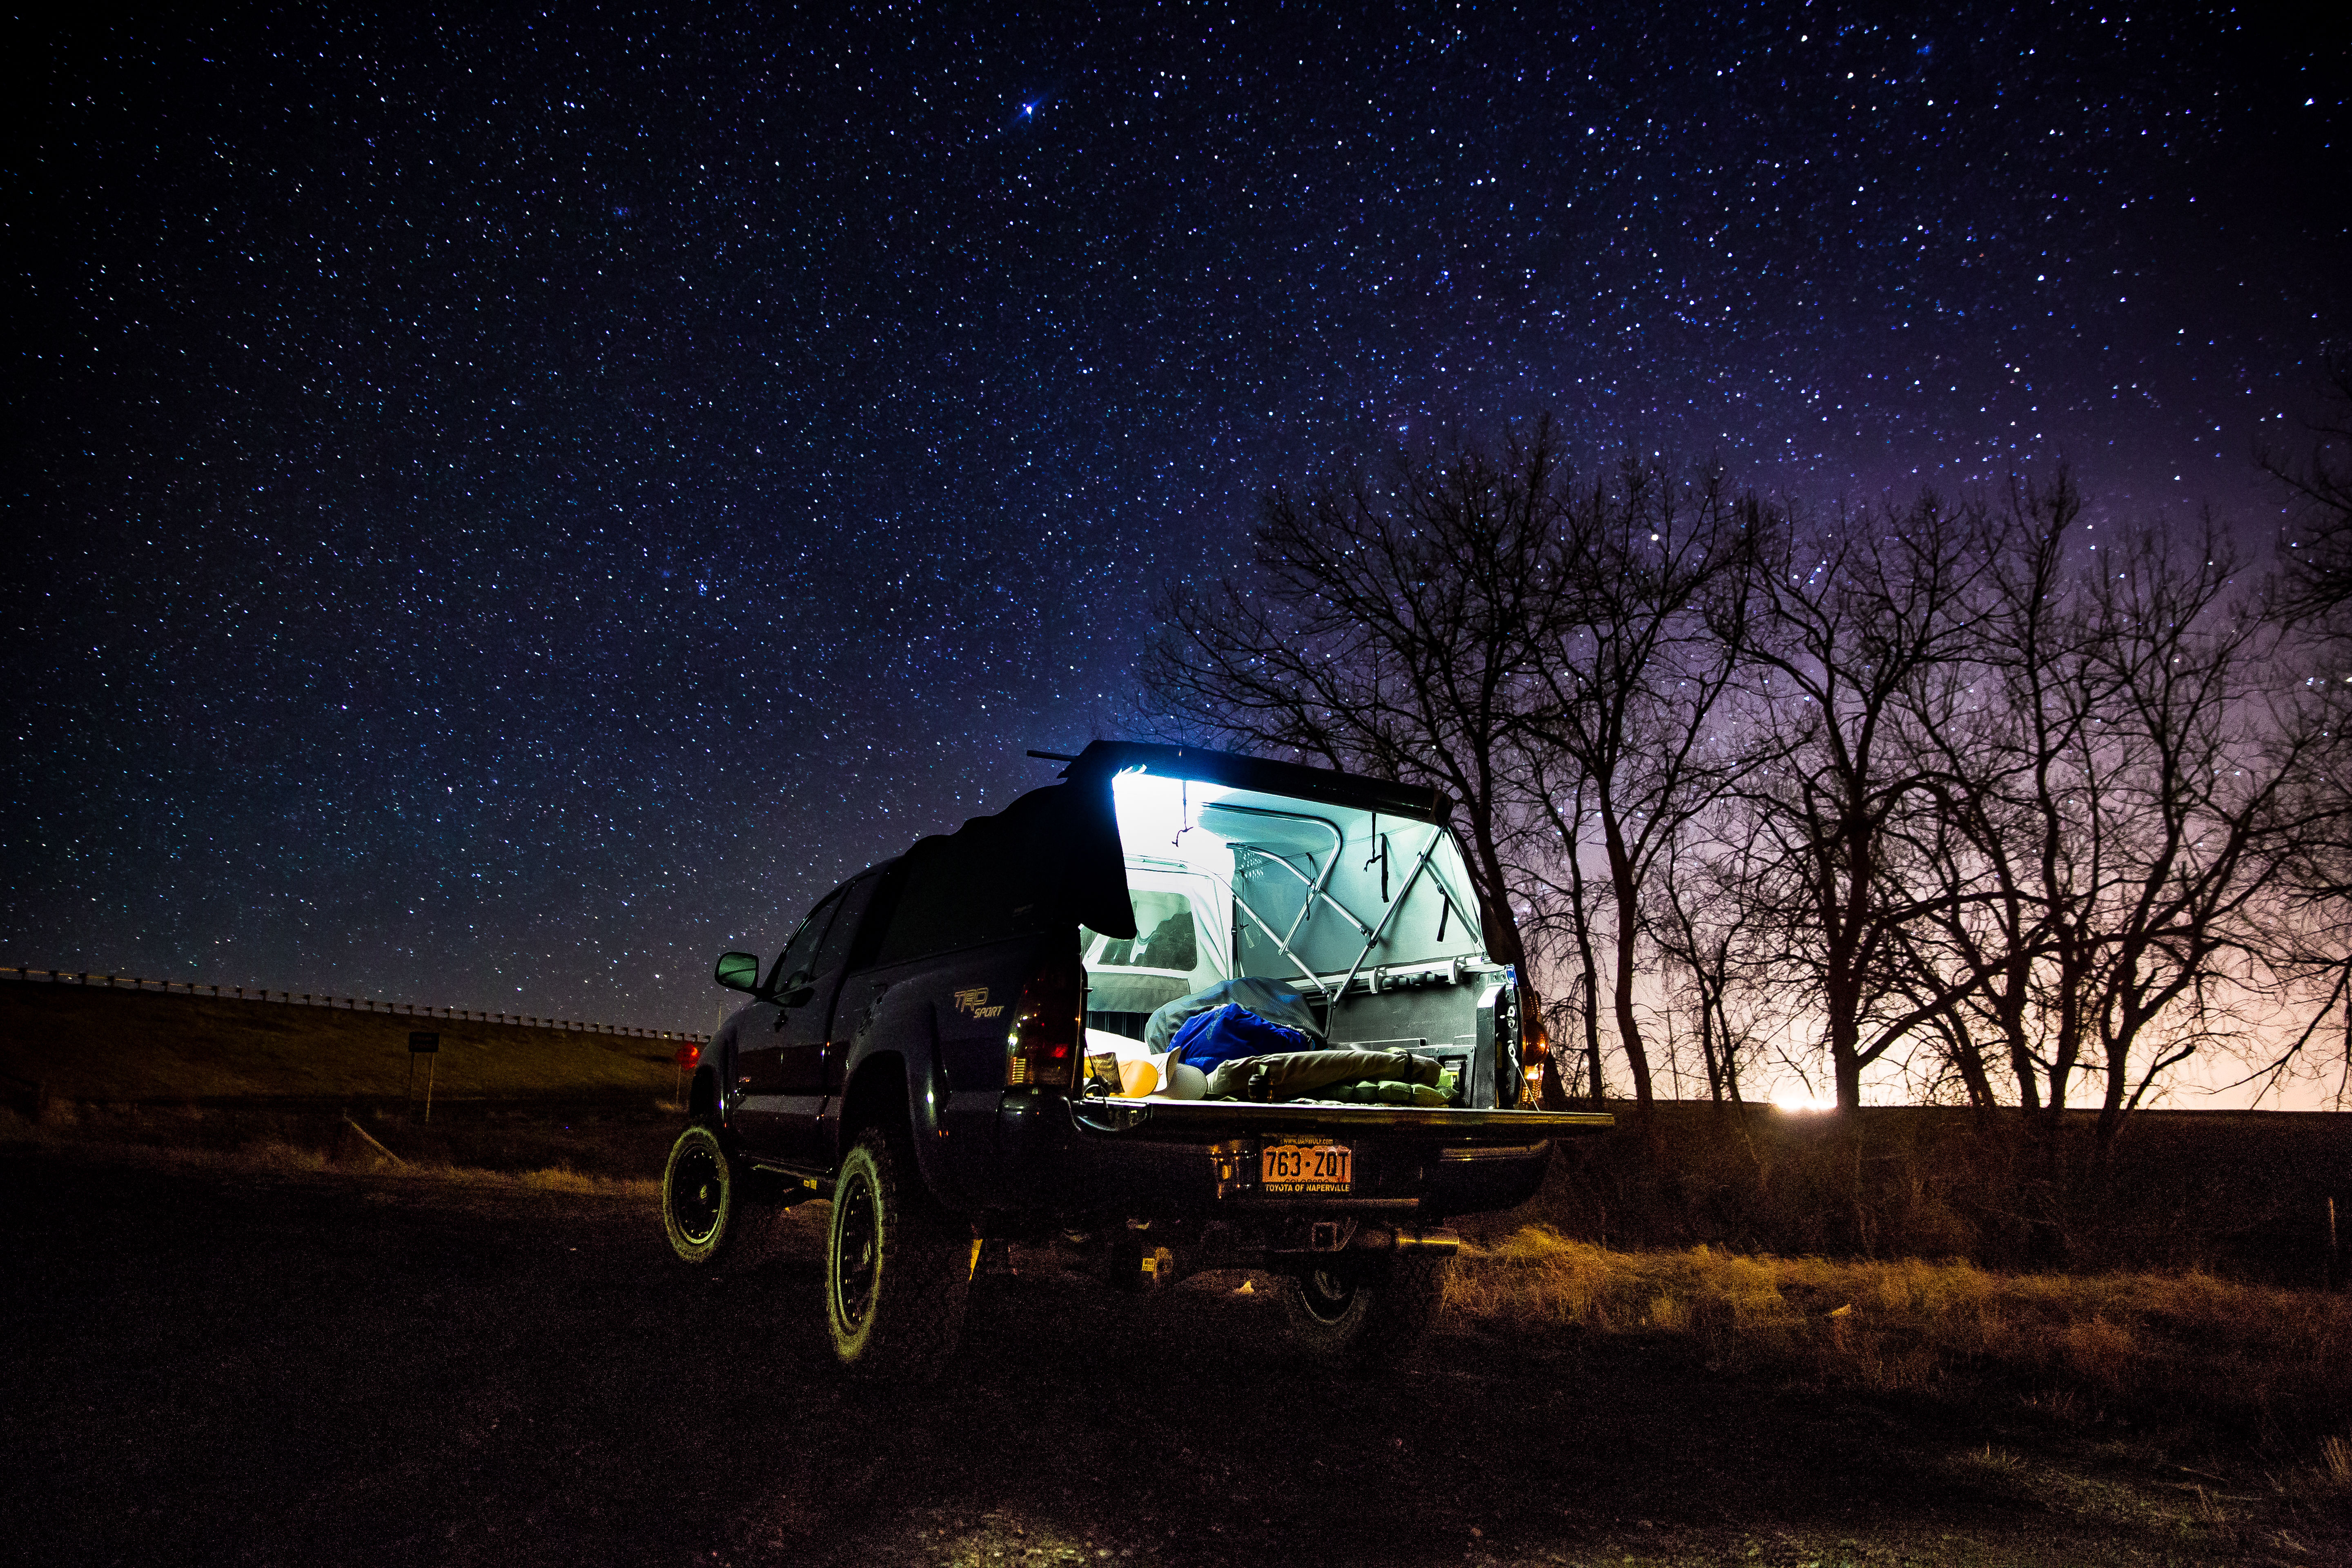
night, star, adventure, driving, dark, vehicle, roadtrip, darkness, camping, 2016, lights, cool image, fun, stars, i, taco, trails, tacoma, zach, bigsky, aerospace, ieee, dischner, astronomical object